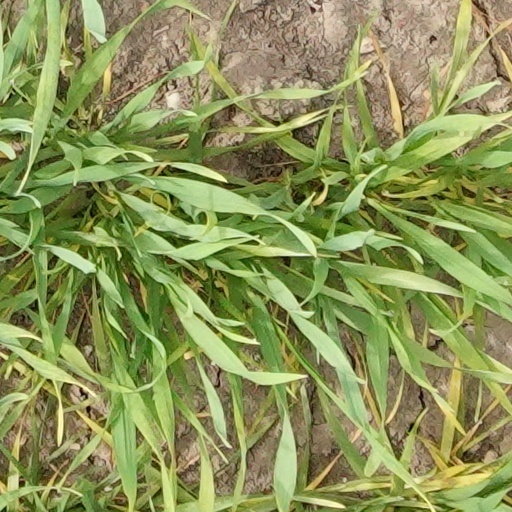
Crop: wheat